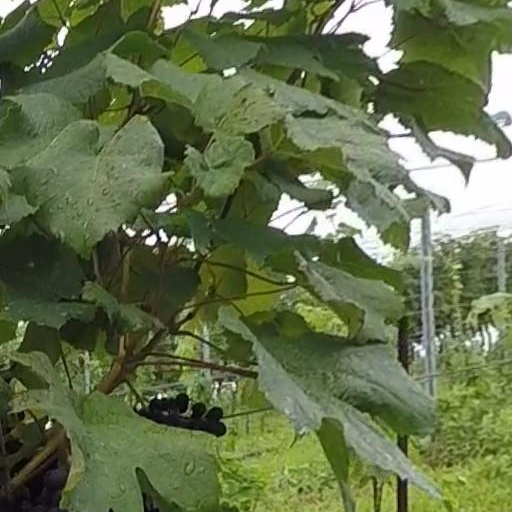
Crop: grape